Ann Robinson (artist)

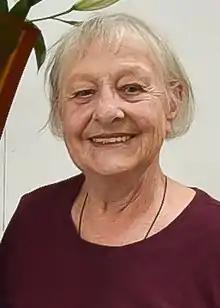
Robinson in 2019

Ann Robinson (born 1944) is a New Zealand studio glass artist who is internationally renowned for her glass casting work. Robinson is a recipient of the ONZM (2001) and a Lifetime Achievement Award by the American Glass Art Society (2006), and is a Laureate of the Arts Foundation of New Zealand (2006).